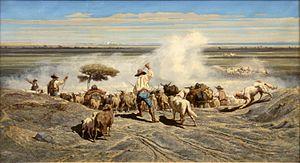
En zoologie et en élevage, un troupeau est un grand groupe d'animaux vivant ensemble, généralement terrestres, le plus souvent des mammifères, et en particulier des ongulés.